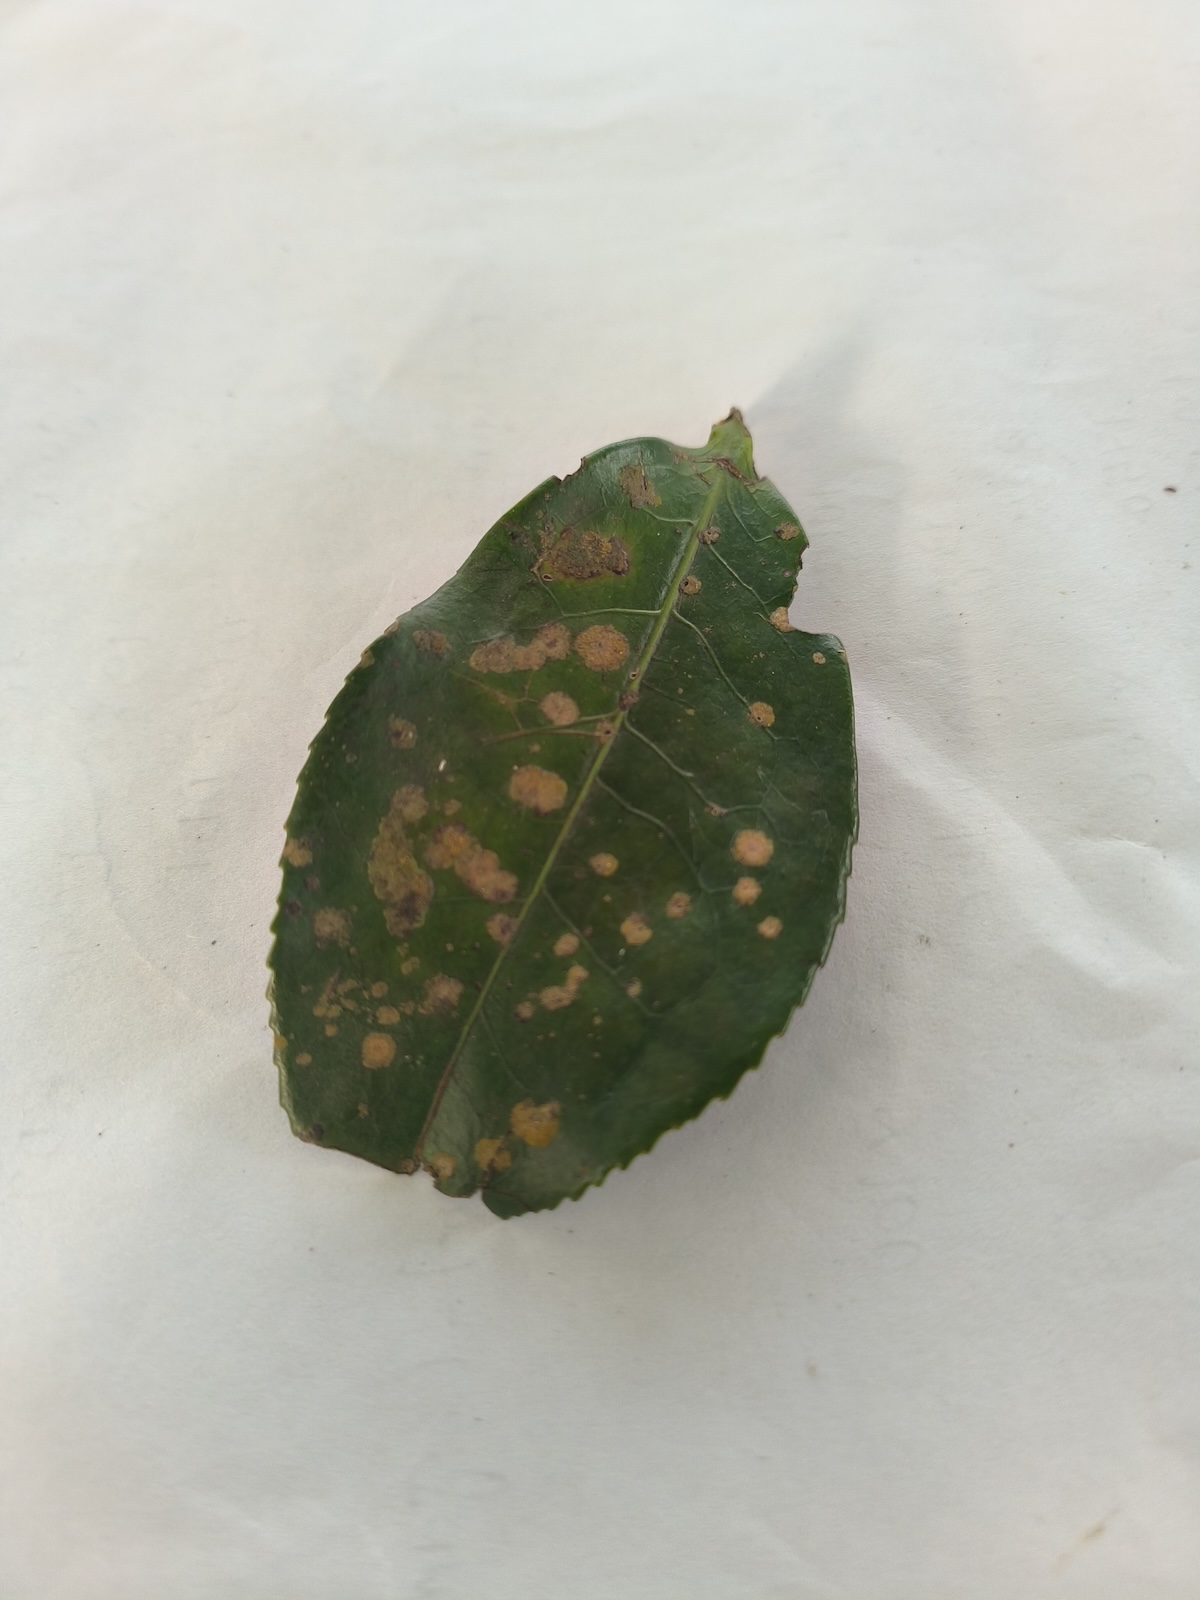
Label: Tea algal leaf spot